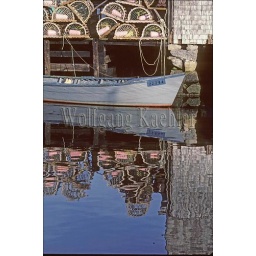
Canada, nova scotia, peggy's cove near halifax, fishing village, boat and lobster pot